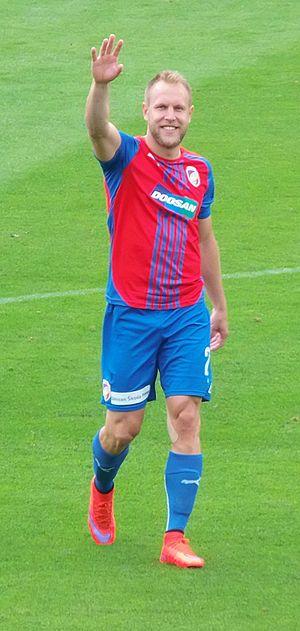
Daniel Kolář est un footballeur tchèque né le 27 octobre 1985 à Prague.